A4 (Croatia)

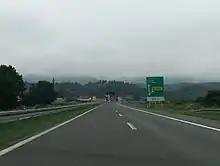
The A4 route near Novi Marof

The A4 motorway is a significant north–south motorway in the northern Croatia connecting the nation's capital, Zagreb, to the Hungarian M7 motorway at the Goričan border crossing The southern terminus of the A4 motorway at the interchange in Ivanja Reka represents its junction with the rest of the Croatian motorway network via the A3 motorway. As a part of the road network of Croatia, the motorway is a part of European route E65 and European route E71. The motorway is of major importance to Croatia in terms of the development of its economy, notably tourism, as it represents the shortest and the most comfortable route between Budapest, Hungary and the Adriatic Sea. This particularly applies to tourist resorts on the Istria and Kvarner Gulf islands and to the Port of Rijeka, but it is also true for resorts in the Dalmatia region, served via the A1 motorway. The genuine importance of the motorway as a transit route will be demonstrated upon completion of the proposed expansion of the Port of Rijeka and Rijeka transport node. This expansion is planned to encompass the growth of the Port of Rijeka's cargo handling capacity, improved railroad links and a new Rijeka bypass motorway linking the A6, via a new interchange, to the present routes of the A7 and A8 motorways. The project is, among other goals, aimed to increase traffic along the Croatian part of Pan-European corridor Vb, of which the A4 motorway is a part.